Evangelical Presbyterian Church (United States)

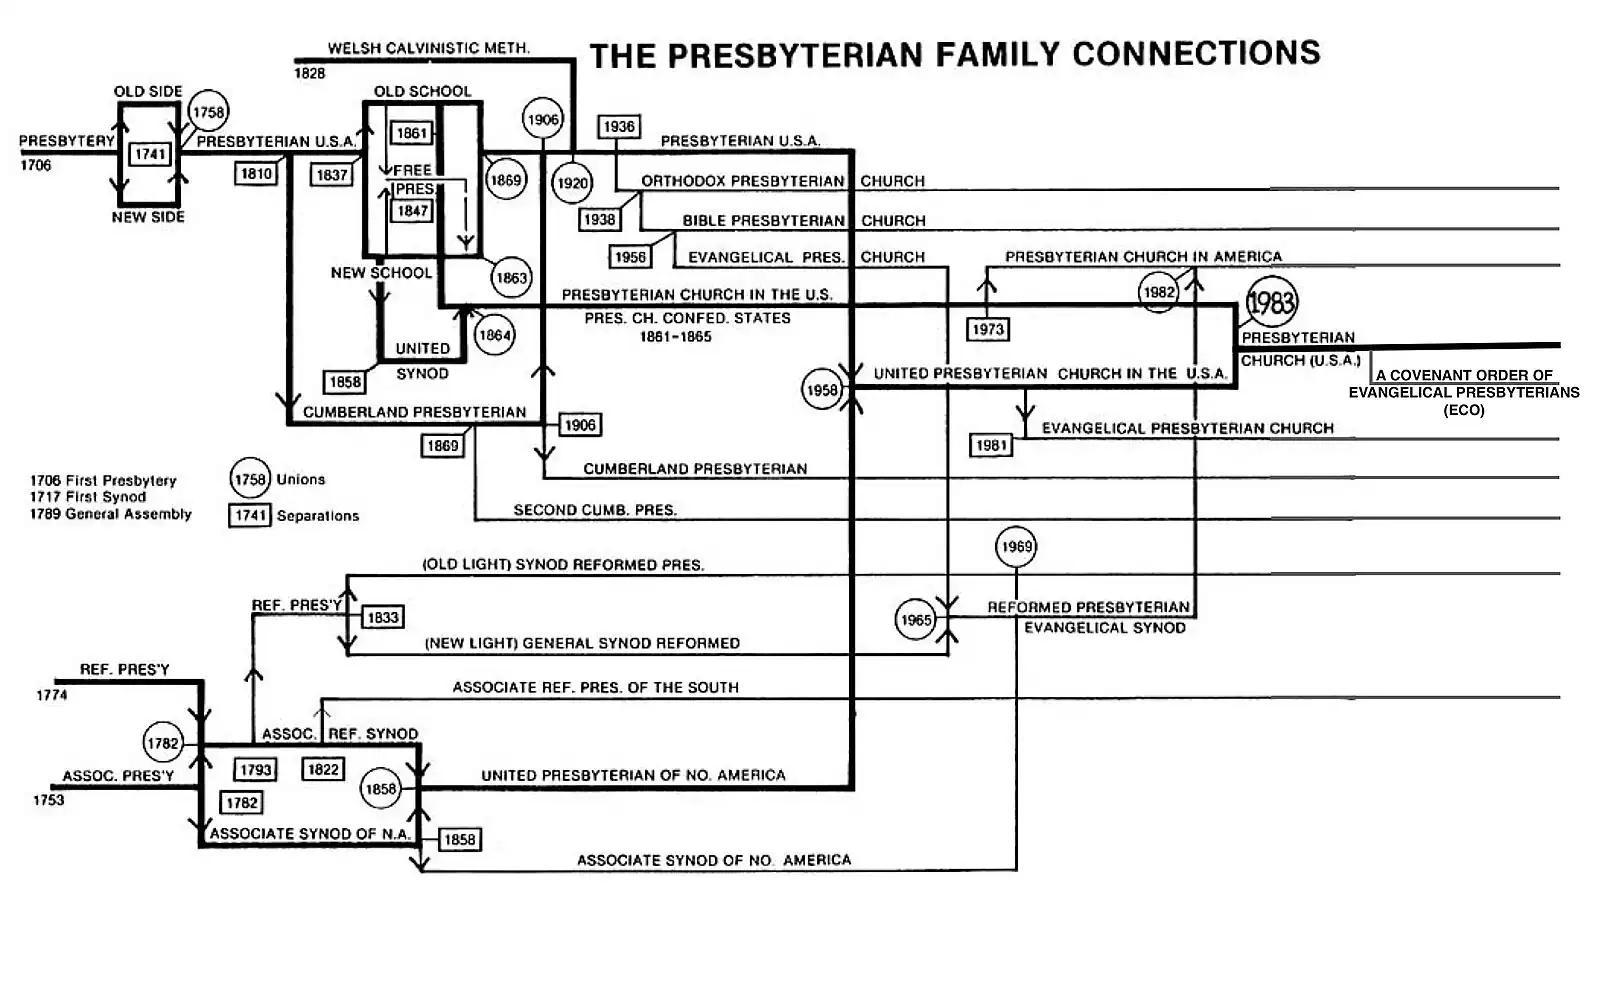
The family tree of Presbyterian denominations in the United States, courtesy of the Presbyterian Historical Society

As its name suggests, the EPC is an evangelical denomination. It associates mainly with Reformed bodies holding similar or identical beliefs regarding Christology, ecclesiology, and ethical/moral stances. As with practically all orthodox Presbyterian bodies, the EPC is committed to Biblical interpretation governed by the Westminster Confession of Faith and Catechisms. The EPC is member of the World Communion of Reformed Churches